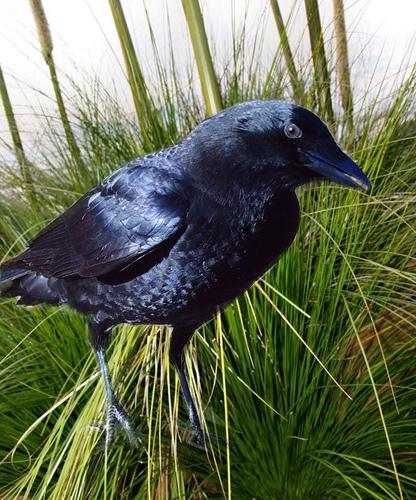
Bird species: American_Crow
Bird type: landbird
Background: land